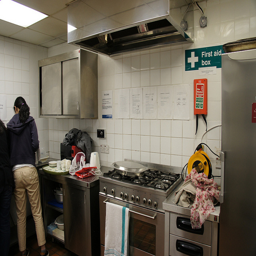
ladies in a kitchen doing something at the sink
A woman works to clean up in a restaurant kitchen.
A woman is standing in a kitchen and working.
Inside a restaurant kitchen a woman prepares dishes.
A woman working in commercial kitchen with stainless steel appliances.